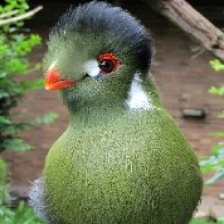
Species: WHITE CHEEKED TURACO
Scientific name: TAURACO LEUCOTIS